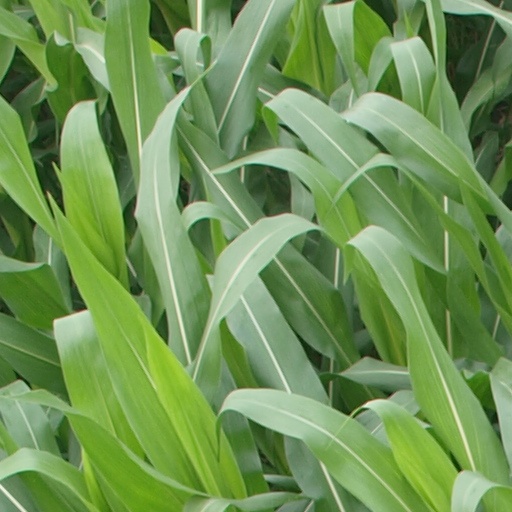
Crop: maize; corn